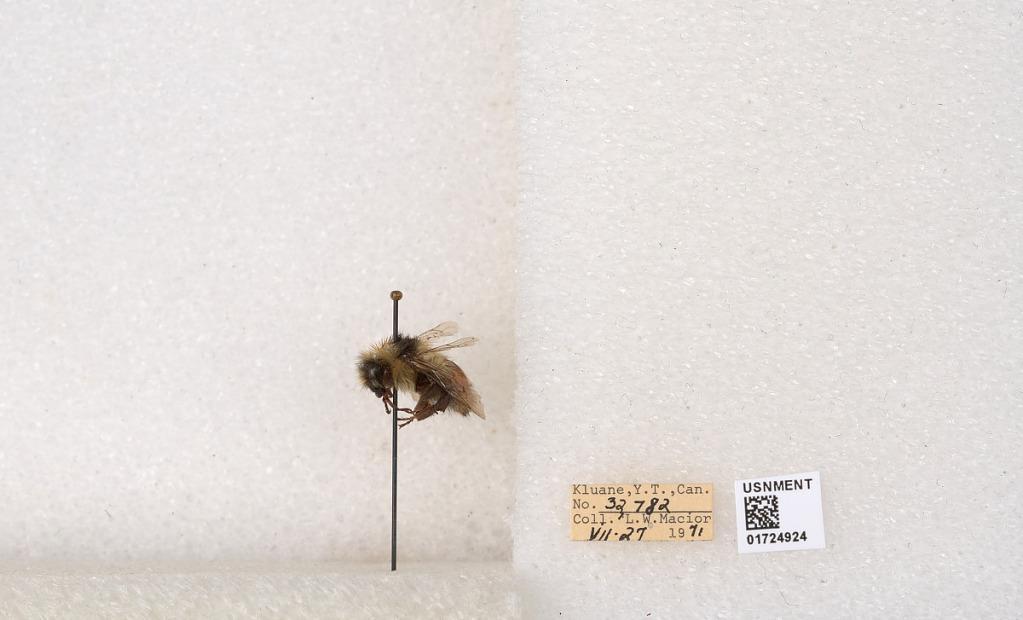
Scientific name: Bombus (Pyrobombus) sylvicola Kirby
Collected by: L. Macior
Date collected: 1971-7-27
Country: Canada
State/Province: Yukon Territory
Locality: Kluane National Park and Reserve
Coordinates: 60.7493, -139.504